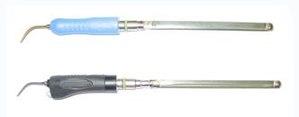
Le détartrage est l'action consistant à enlever le tartre qui s'est accumulé sur les dents.